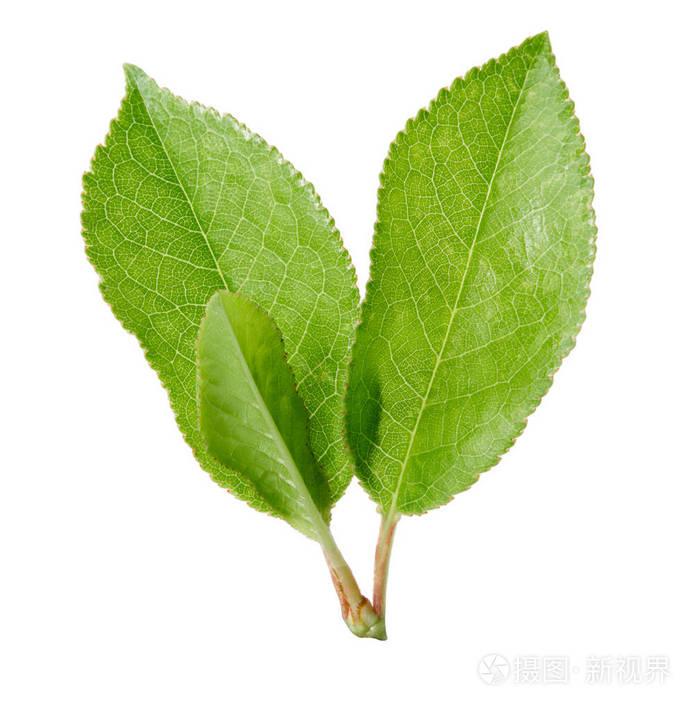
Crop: cherry
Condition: healthy